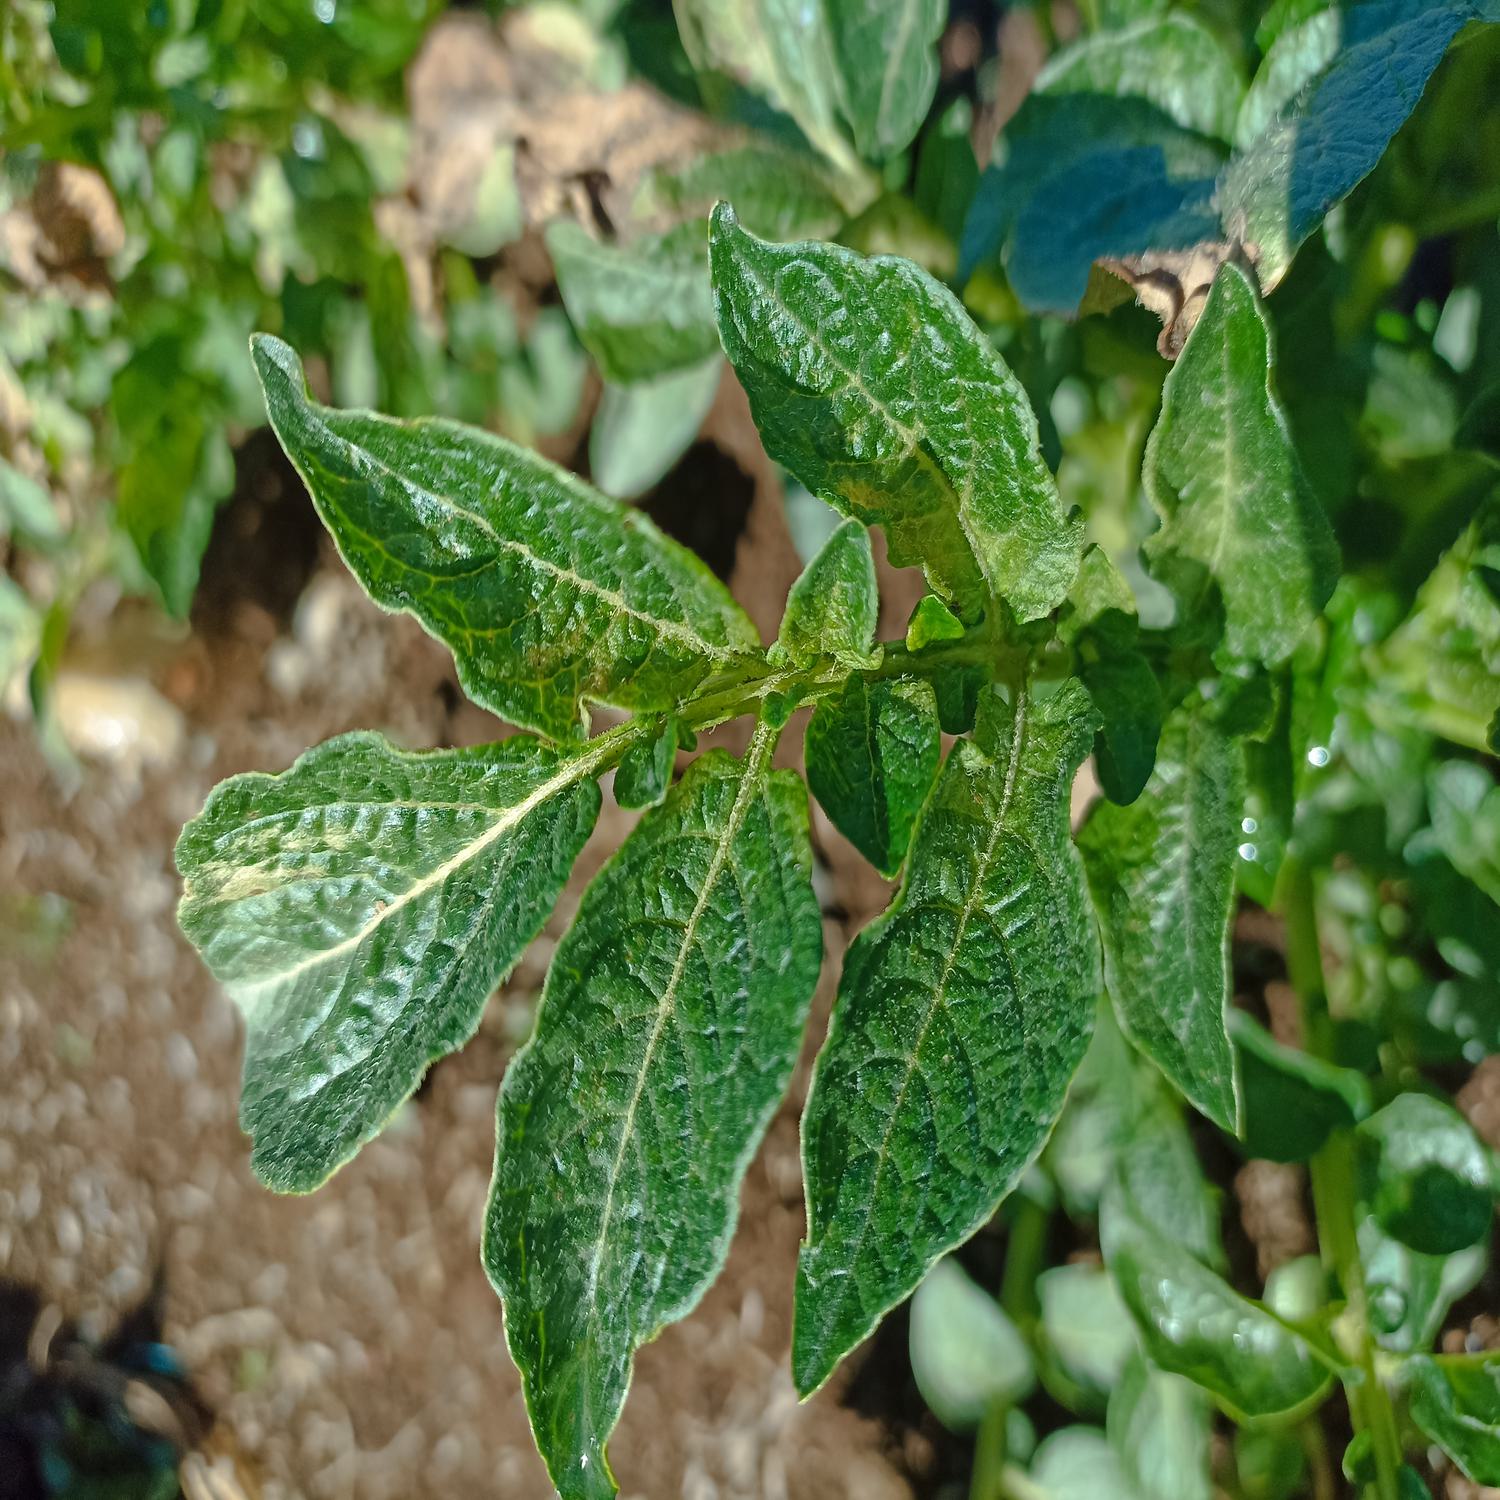
Label: Virus